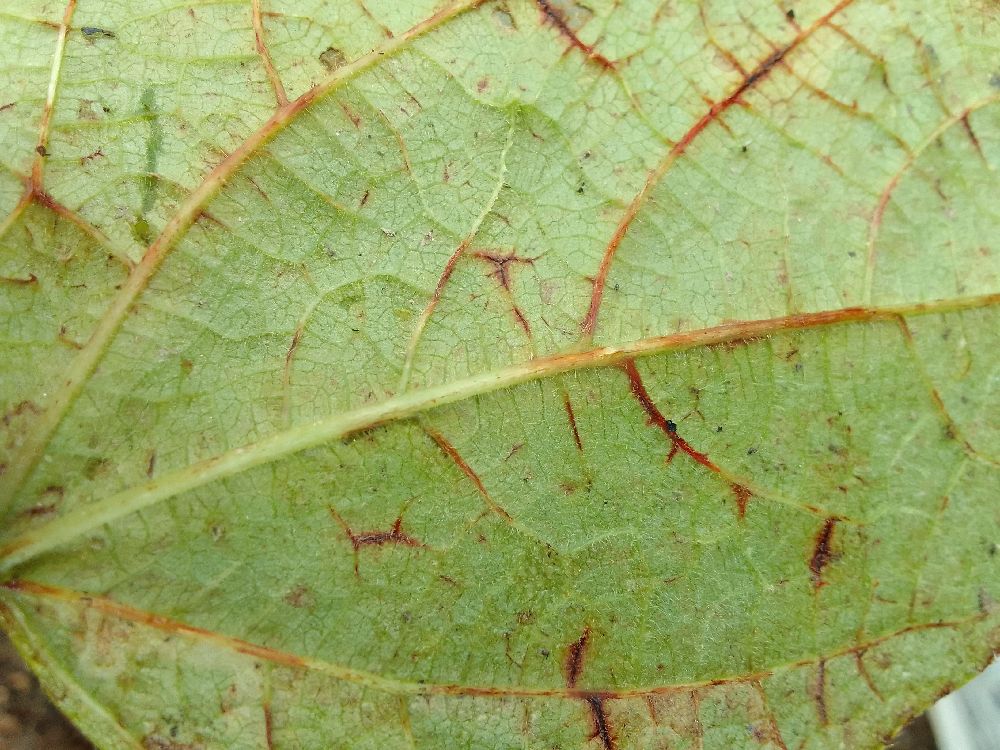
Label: anthracnose